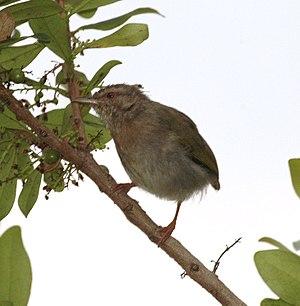
Le Crombec vert est une espèce d'oiseaux de la famille des Macrosphenidae.